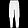
Label: Trouser